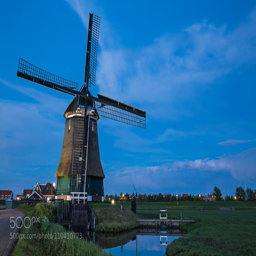
blue hour at the windmill